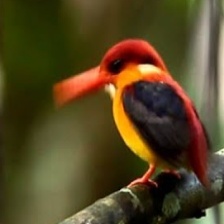
Species: RUFOUS KINGFISHER
Scientific name: CHLOROCERYLE INDA